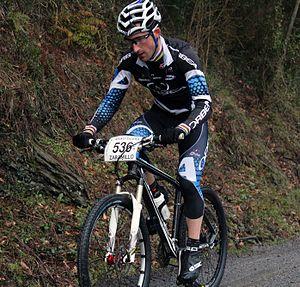
Iñaki Lejarreta Errasti, né le 1ᵉʳ septembre 1983 à Berriz et mort le 16 décembre 2012 à Iurreta, est un coureur cycliste espagnol spécialiste de VTT cross-country.